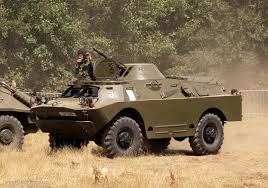
Label: BRDM